Our Man in Jamaica

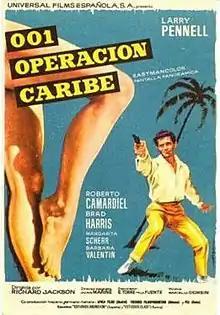
Original film poster

Our Man in Jamaica/Operation Jamaica is a 1965 Italian Spanish German international co-production Eurospy adventure film directed by an uncredited Mel Welles. It was credited to for reasons of European funding.